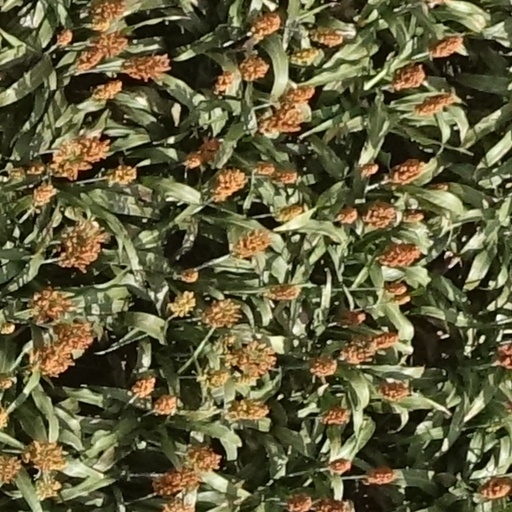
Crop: sorghum